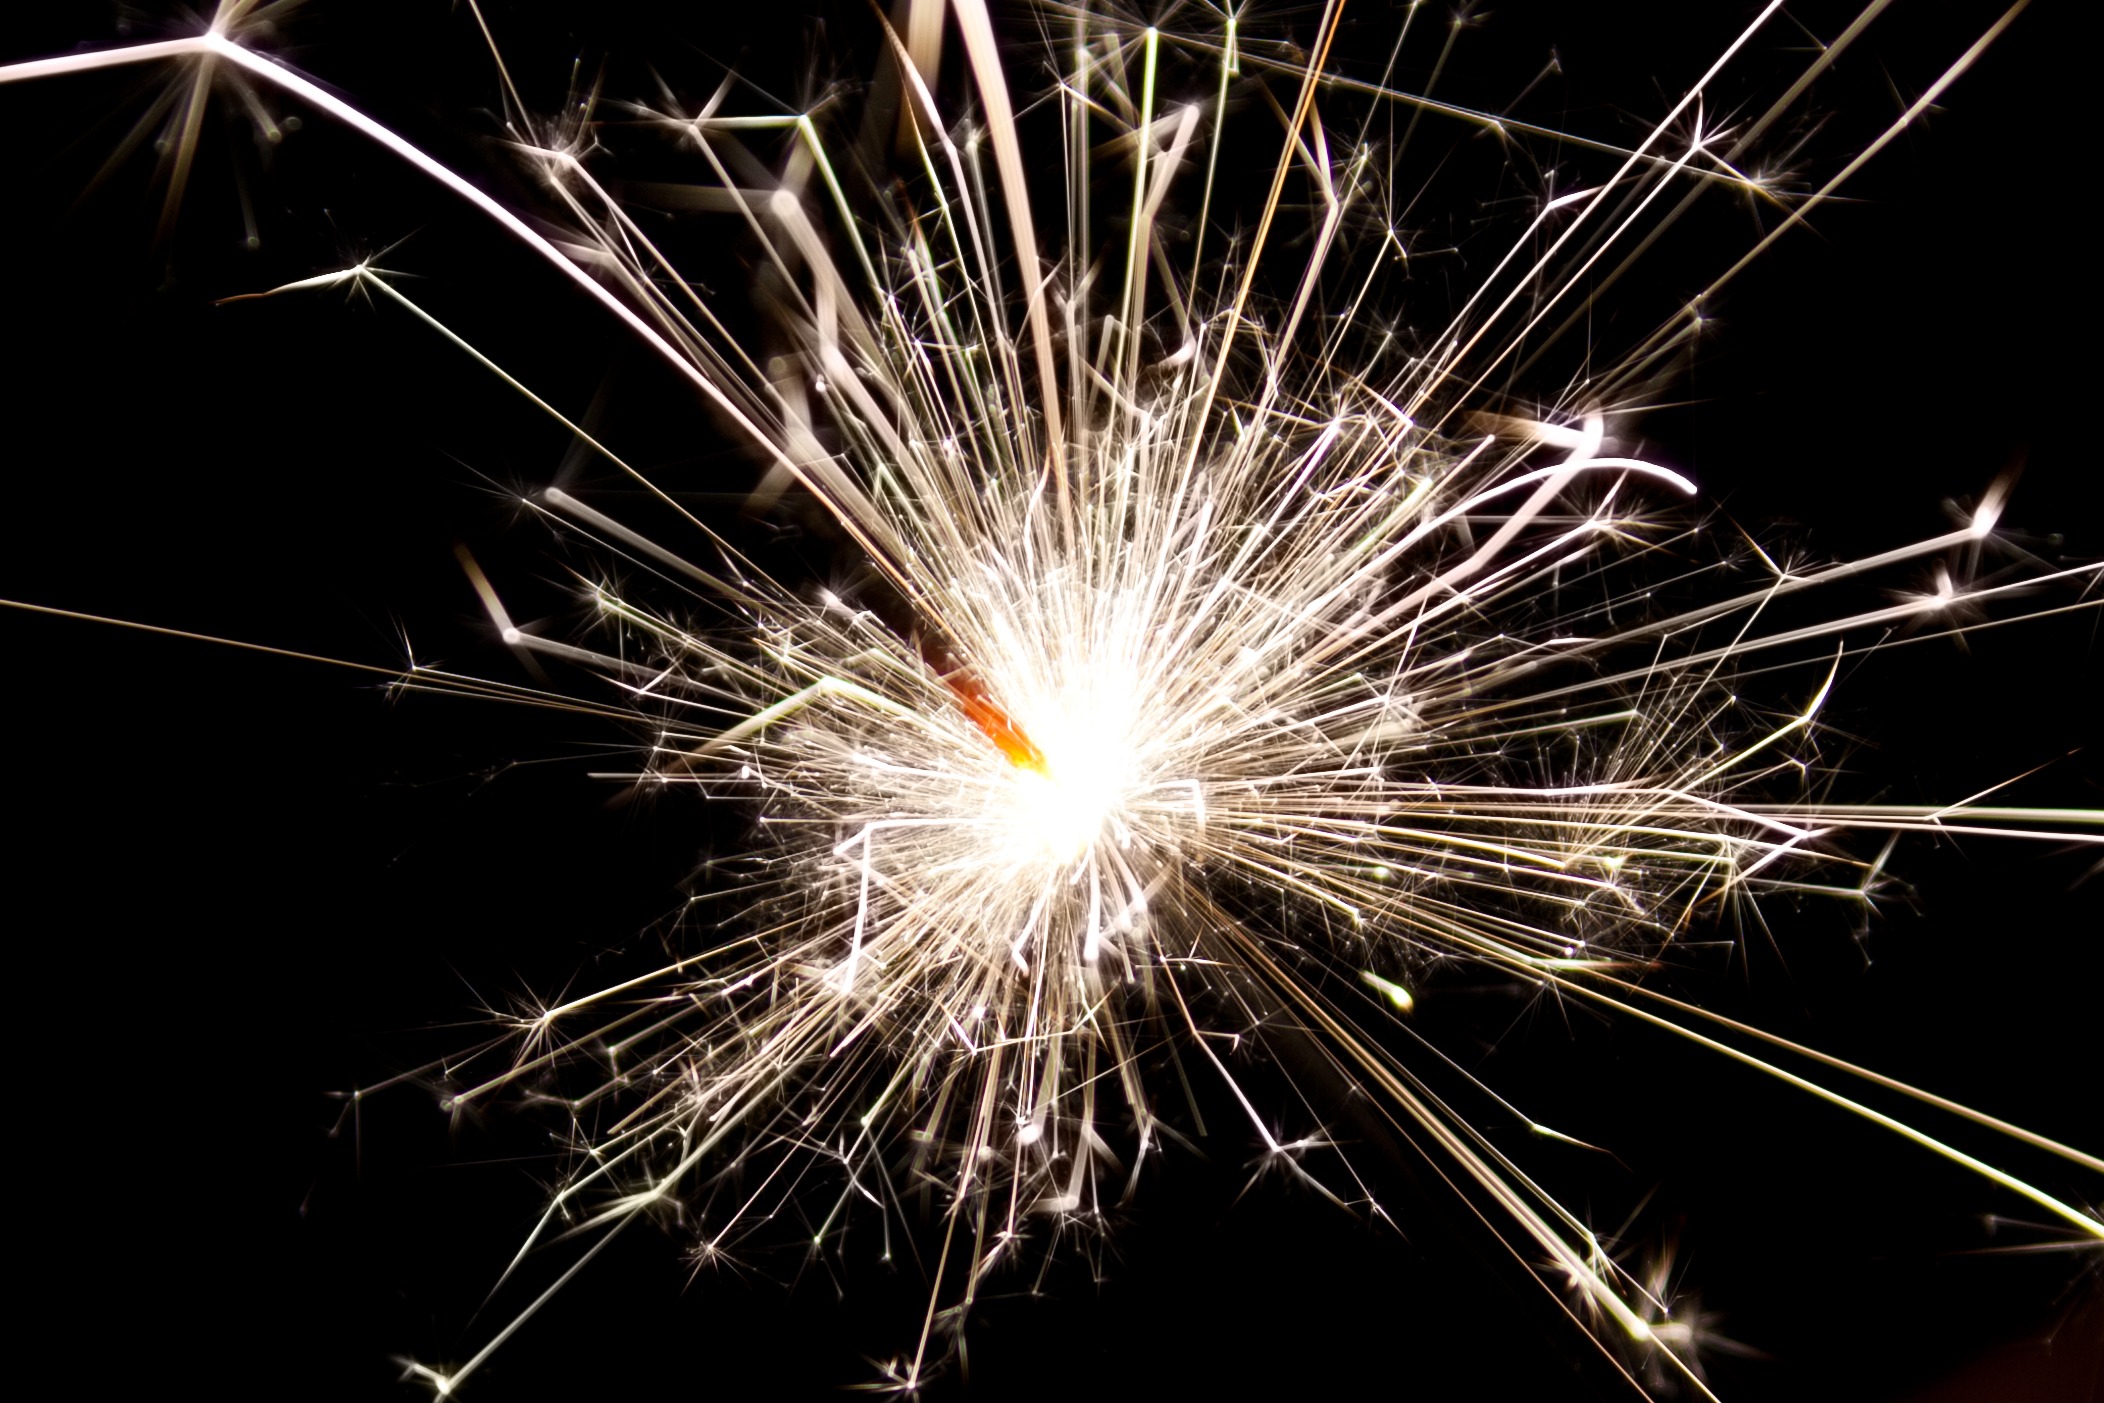
light, sparkler, spark, celebration, celebrate, sparkle, fireworks, bright, macro photography